IC 349

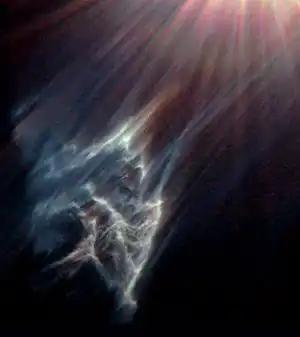
Photo of IC 349, taken by NASA and The Hubble Heritage Team (STScI/AURA) 19 September 1999.

IC 349, also known as Barnard's Merope Nebula, is a nebula which lies 3500 AUs (0.06 light years) from the star Merope in the Pleiades cluster.